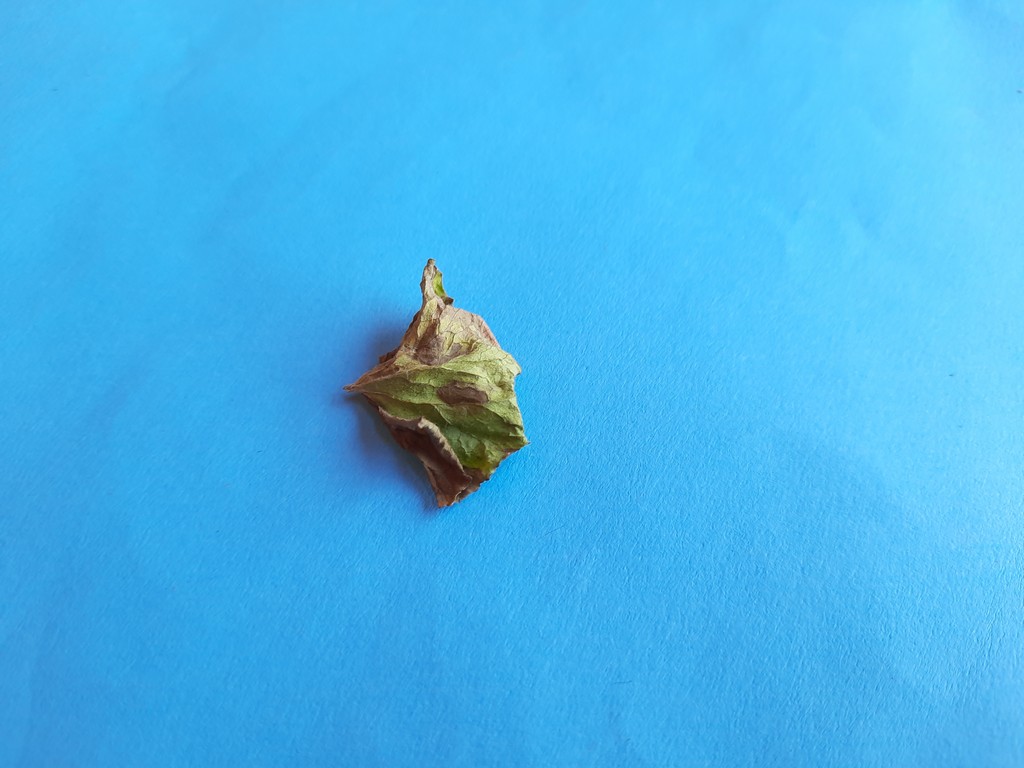
Label: Dried